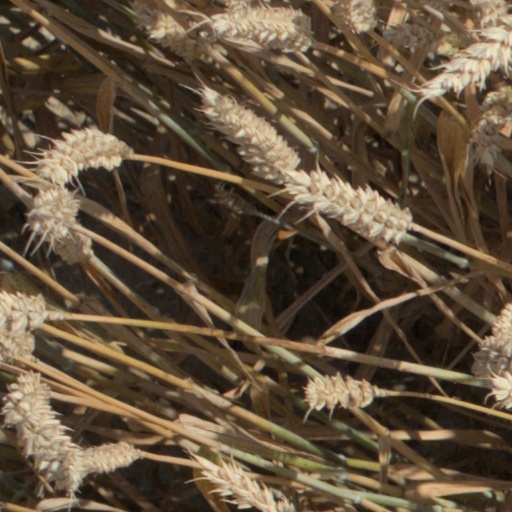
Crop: wheat